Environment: real
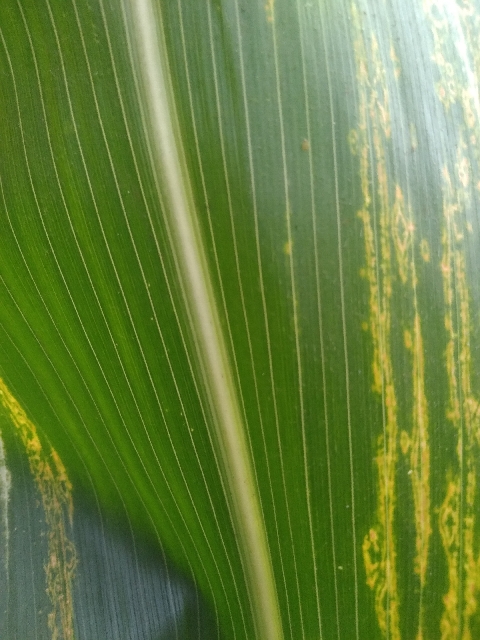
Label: lethal_necrosis